Campus of the University of California, Berkeley

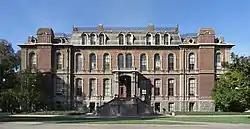
Built in 1873, South Hall is one of the few original buildings still standing on the Berkeley campus

After the College of California became the public University of California in 1868, Olmsted's plans were set aside as impractical (mainly parkland, with only two major buildings) in favor of new plans from David Farquharson in 1869, although these plans also were never fully implemented. Shortly after Daniel Coit Gilman was named the president of the University of California in 1872, William Hammond Hall wrote to Samuel F. Butterworth, a regent, and proposed to design the campus without remuneration for his services. Hall presented his final plan in February 1874; it was adopted and implemented slowly over the next twenty-five years, generally following Olmsted's ideas. Very little of these early University of California campus design implementations remain, with the Victorian Second Empire-style South Hall (1873, Kenitzer and Farquharson) and Piedmont Avenue (Olmsted) being notable exceptions.